Concise railway station

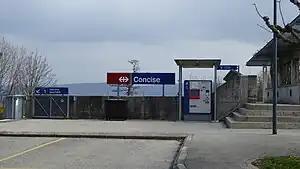
The station entrance in 2018

Concise railway station is a railway station in the municipality of Concise, in the Swiss canton of Vaud. It is an intermediate stop on the standard gauge Jura Foot line of Swiss Federal Railways.